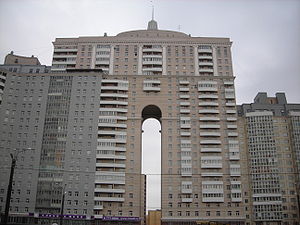
Administrativ inddeling af Sankt Petersborg / Primorskij rajon
25-etagers hus på Komendantskij prospekt
Den føderale by Sankt Petersborg i Rusland er administrativt inddelt i 18 rajoner, der igen er opdelt i 111 bydele: 81 bymæssige okruger, 9 byer og 21 landsbybebyggelser.